Verónica Ramos

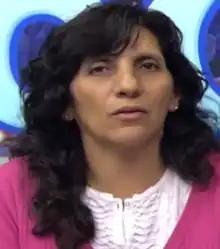

Ana Verónica Ramos Morales is a Bolivian economist, university professor, and former general manager of the (BDP). She was the from January 2015 to January 2017, during the third government of President Evo Morales.